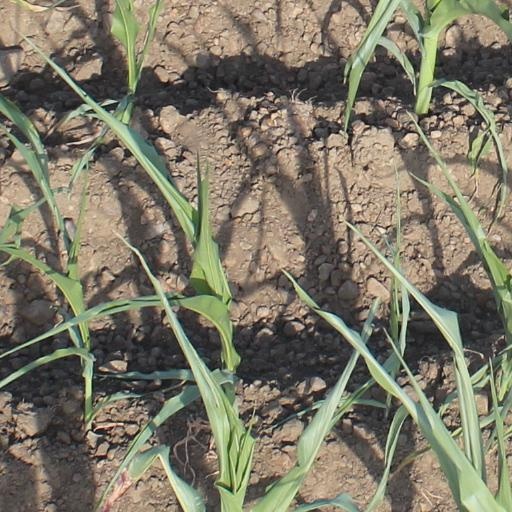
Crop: maize; corn